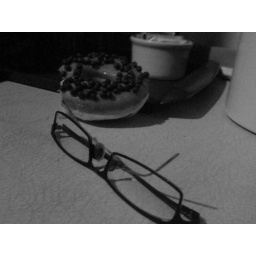
This was the picture that got me started with black and white shooting..taken in my hotel room.